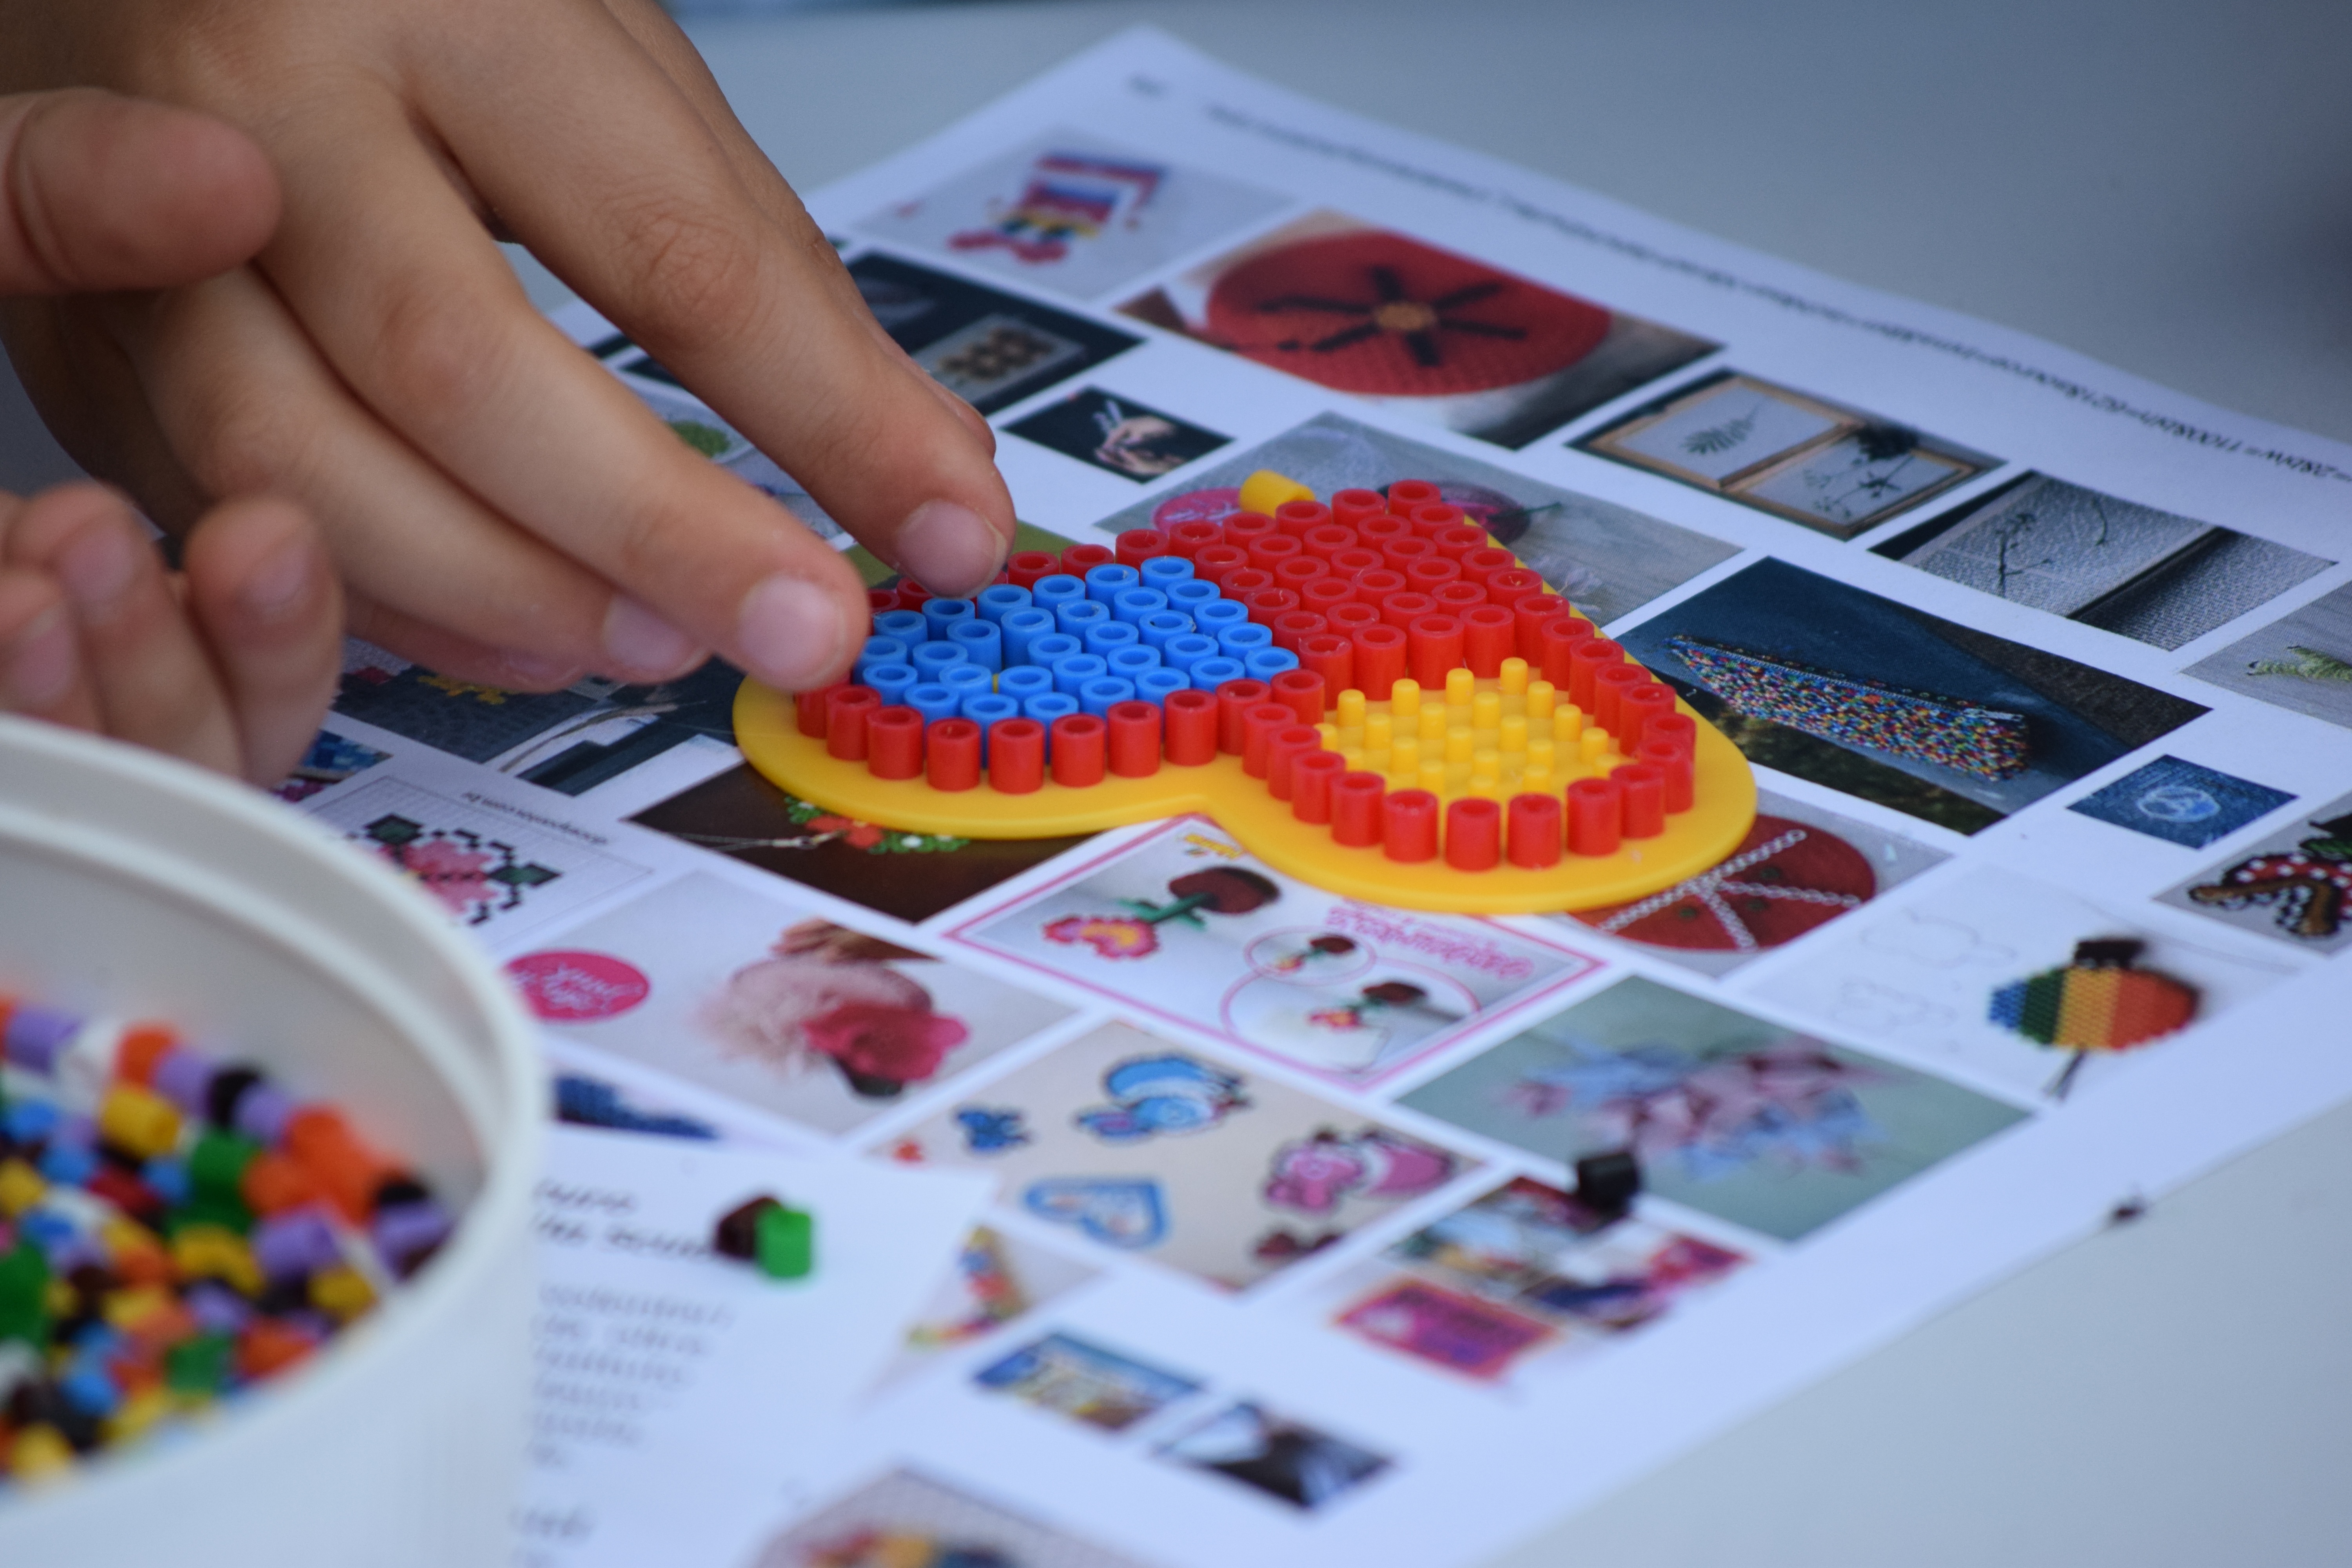
play, heart, pattern, toy, art, children, colors, fun, design, ikea, games, pyssla, kids game